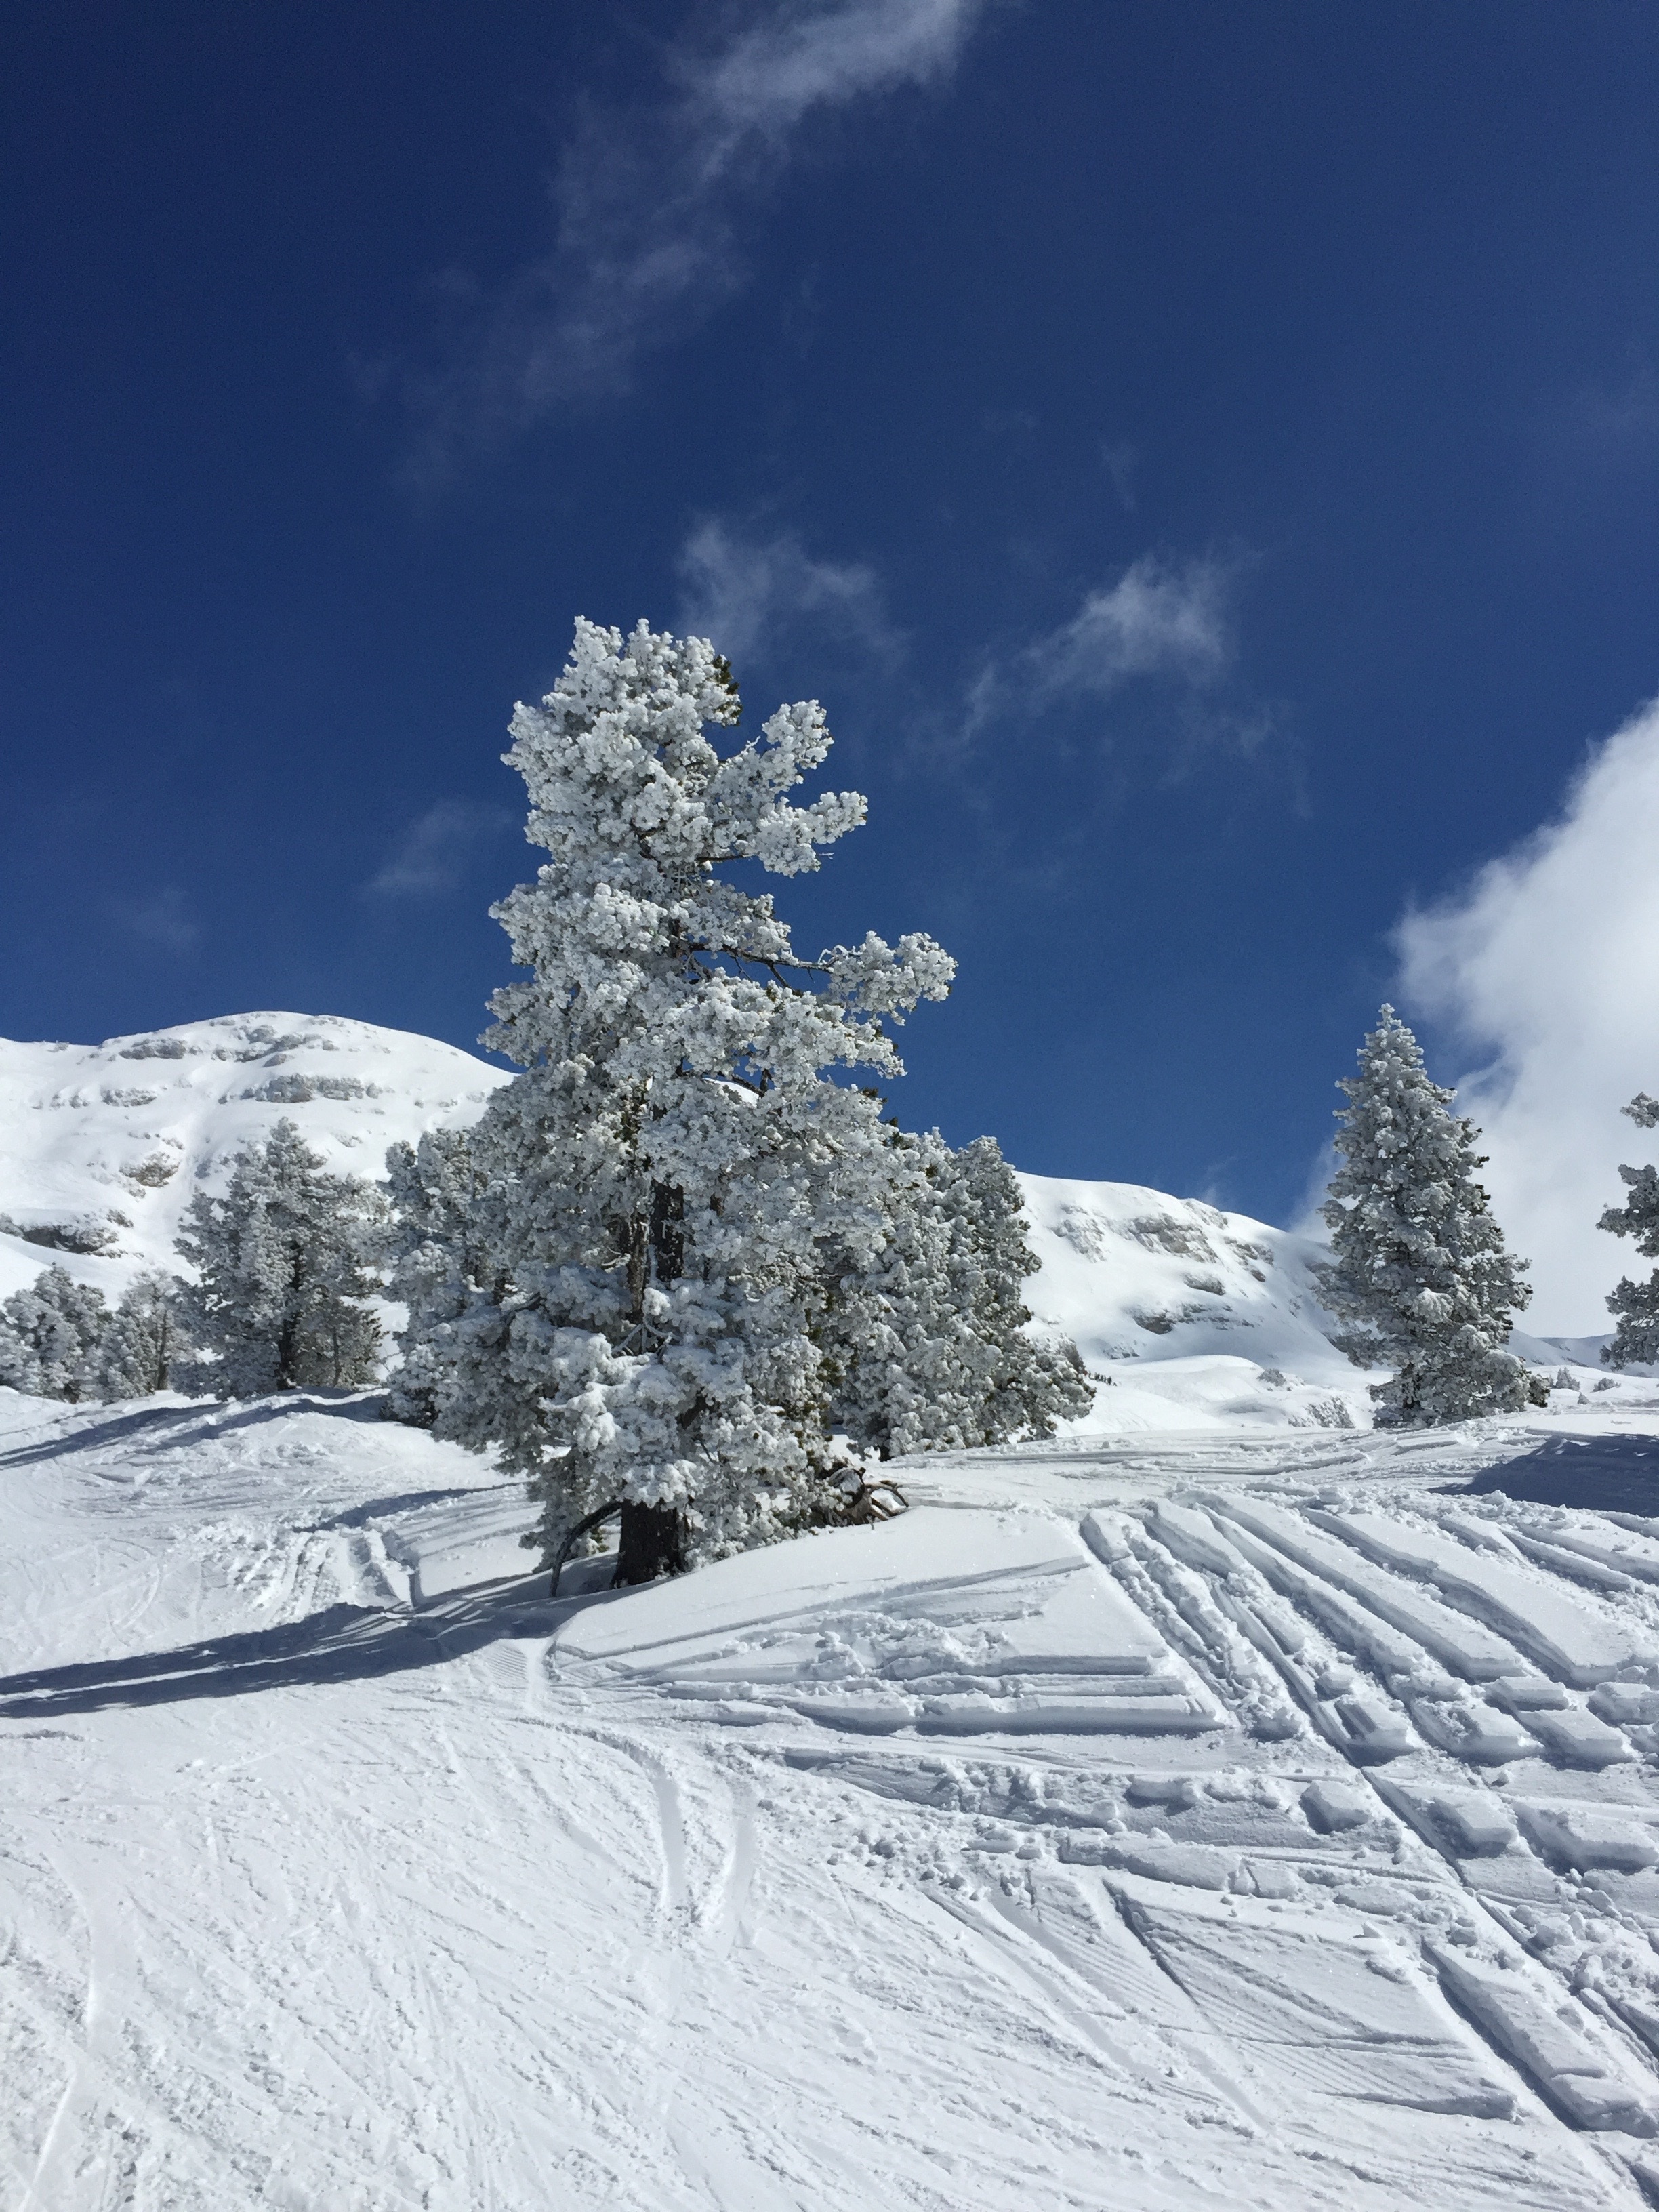
nature, mountain, snow, winter, mountain range, weather, snowy, season, winter sport, piste, geological phenomenon